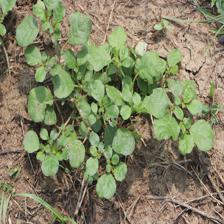
Label: BroadLeafWeed